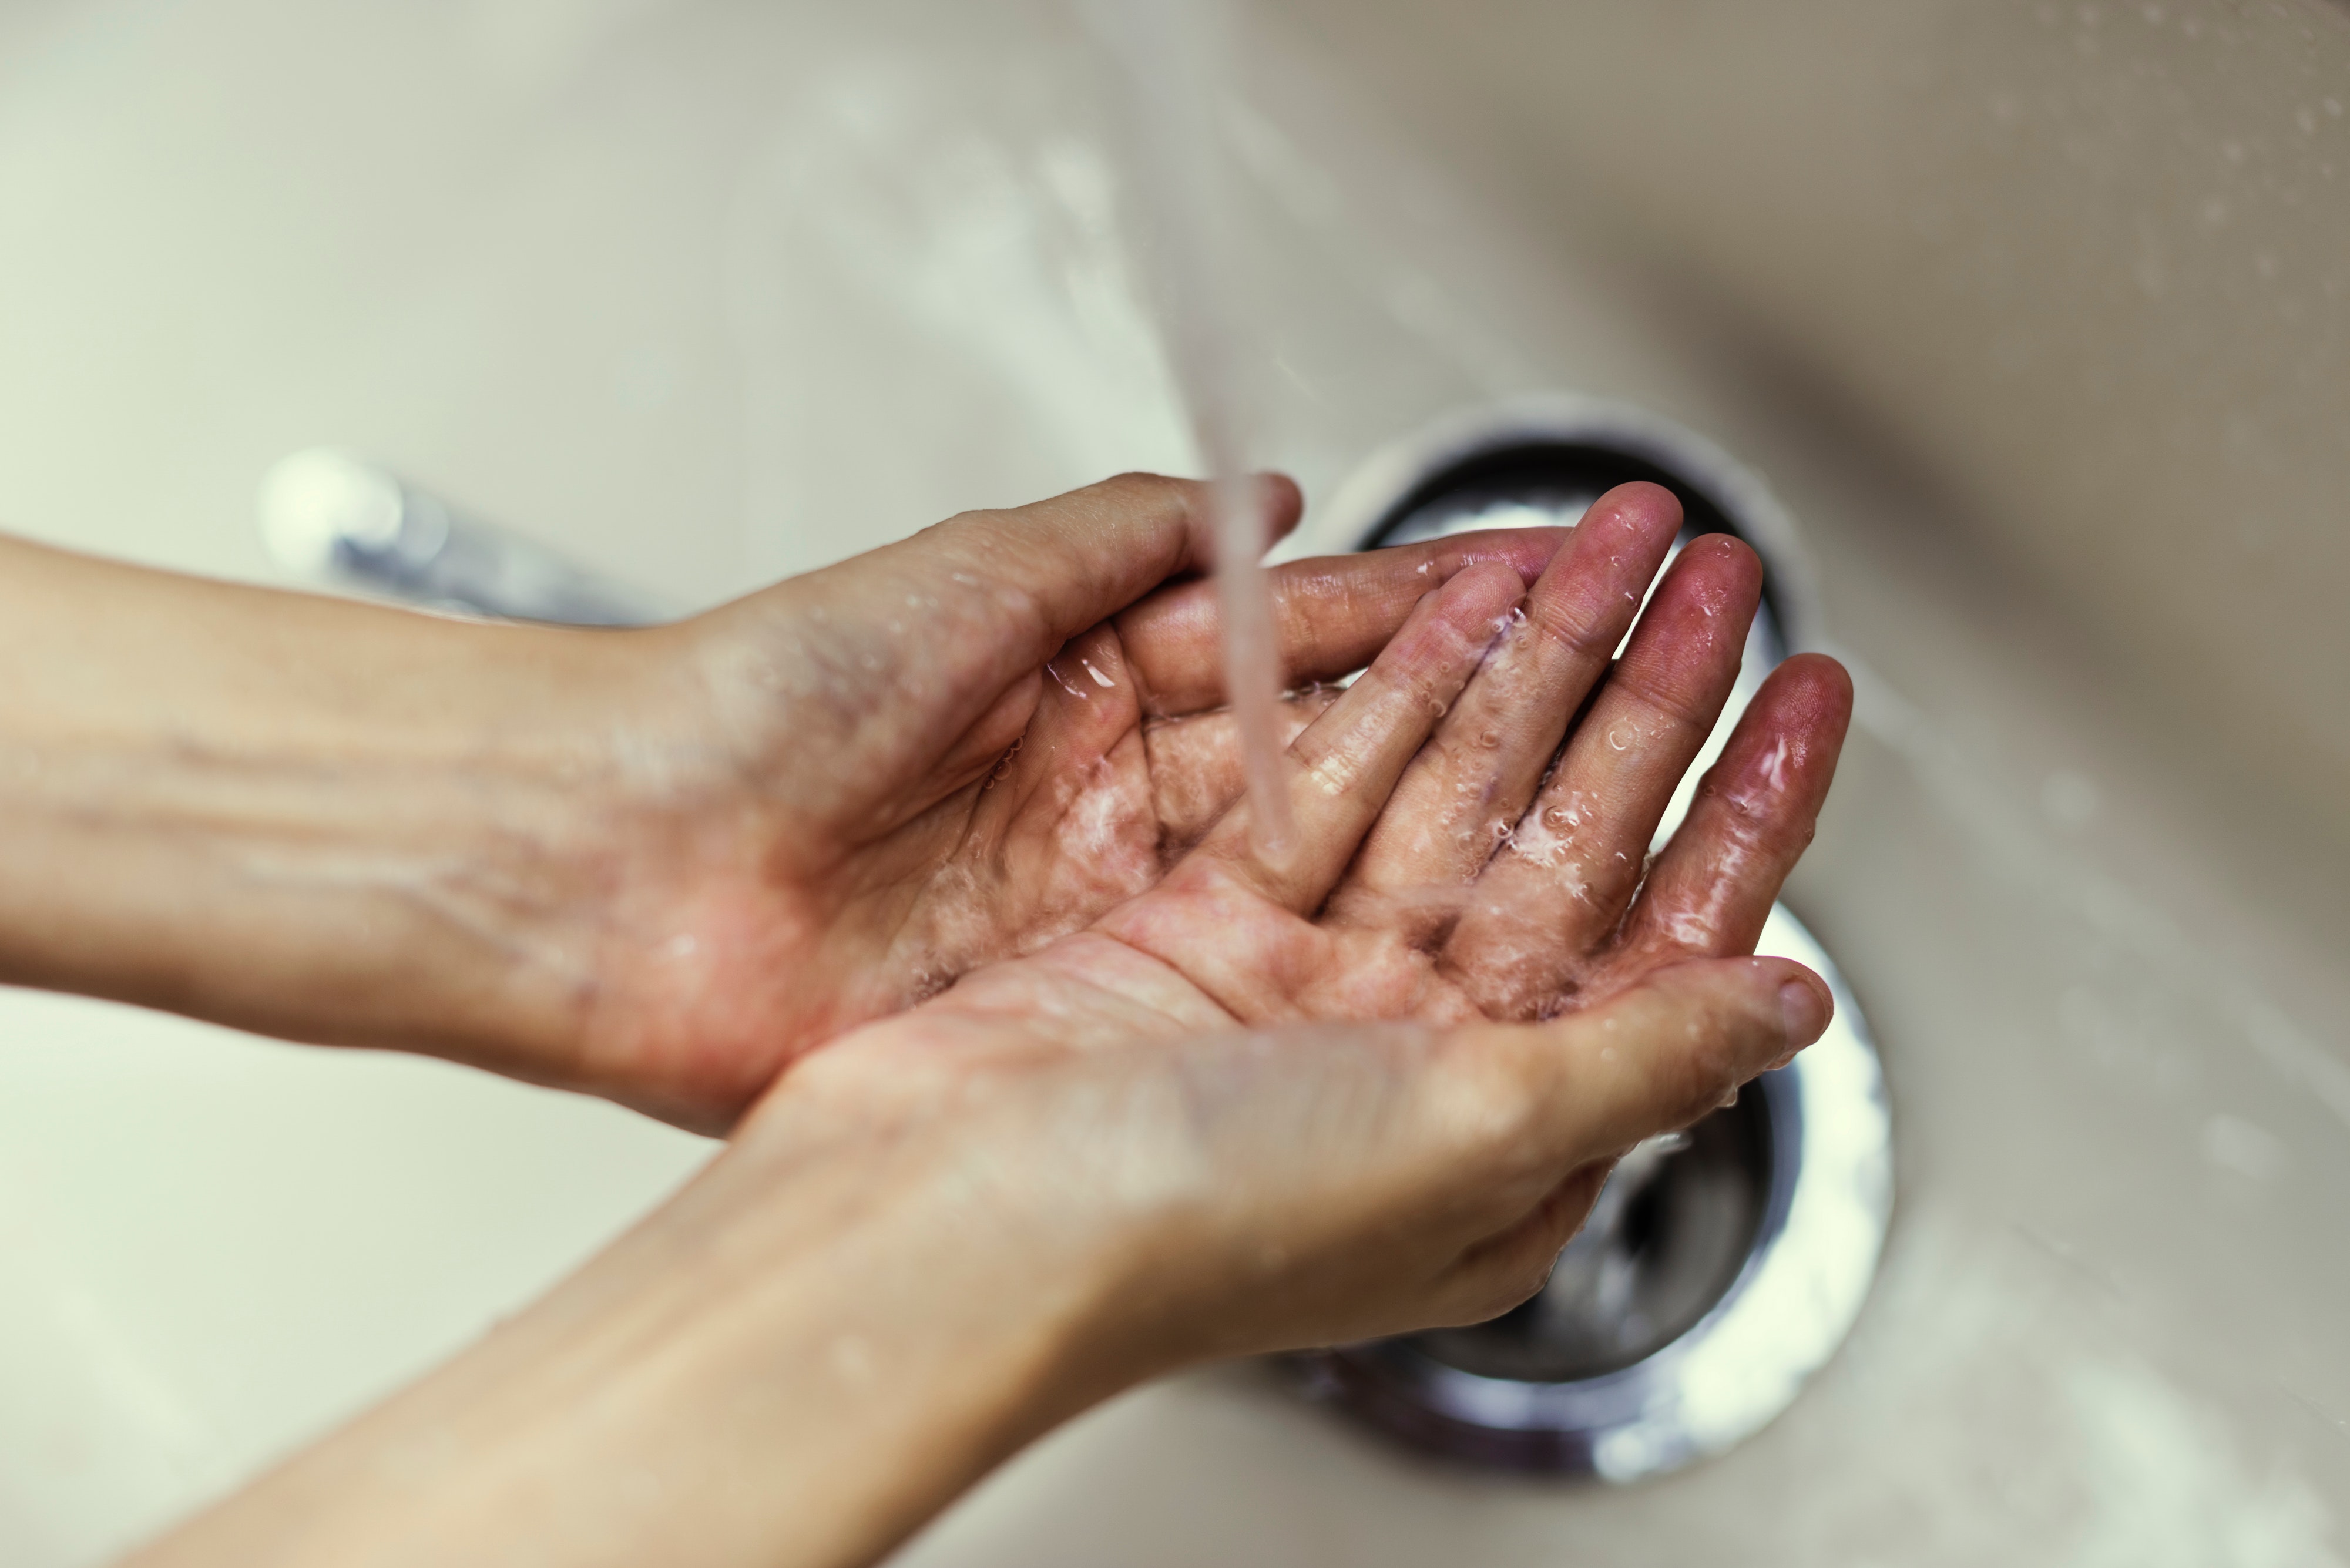
hand, skin, finger, nail, thumb, gesture